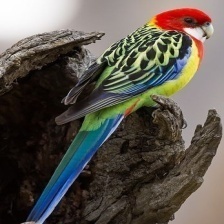
Species: EASTERN ROSELLA
Scientific name: PLATYCERCUS EXIMIUS